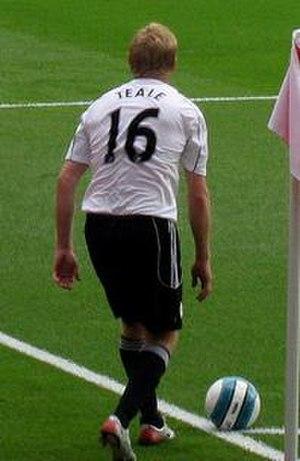
Gary Teale est un footballeur international écossais, né le 21 juillet 1978 à Glasgow.